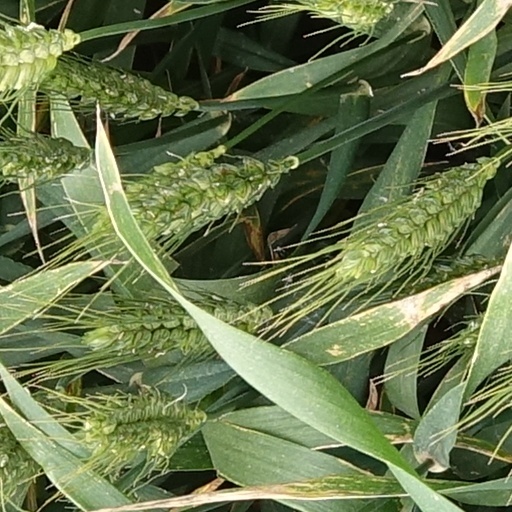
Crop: wheat